Funny Money (2006 film)

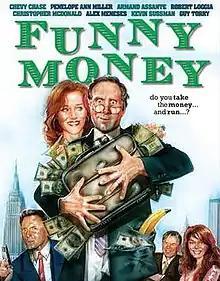
Theatrical release poster

Funny Money is a 2006 American comedy film directed by Leslie Greif and starring Chevy Chase, Penelope Ann Miller, and Armand Assante. It is based on the 1996 British play "Funny Money" by Ray Cooney. It is a co-production between Germany, the United States, and Romania.